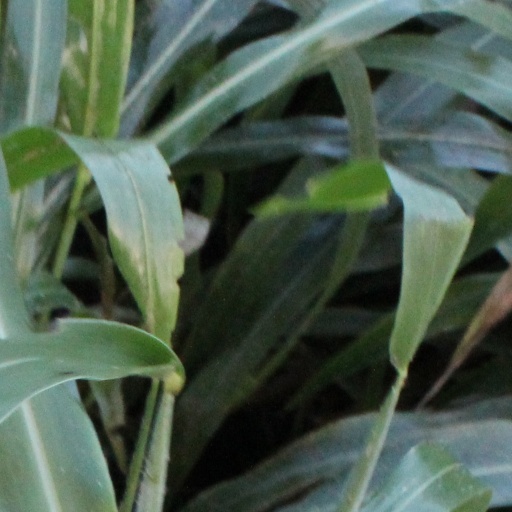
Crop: sorghum